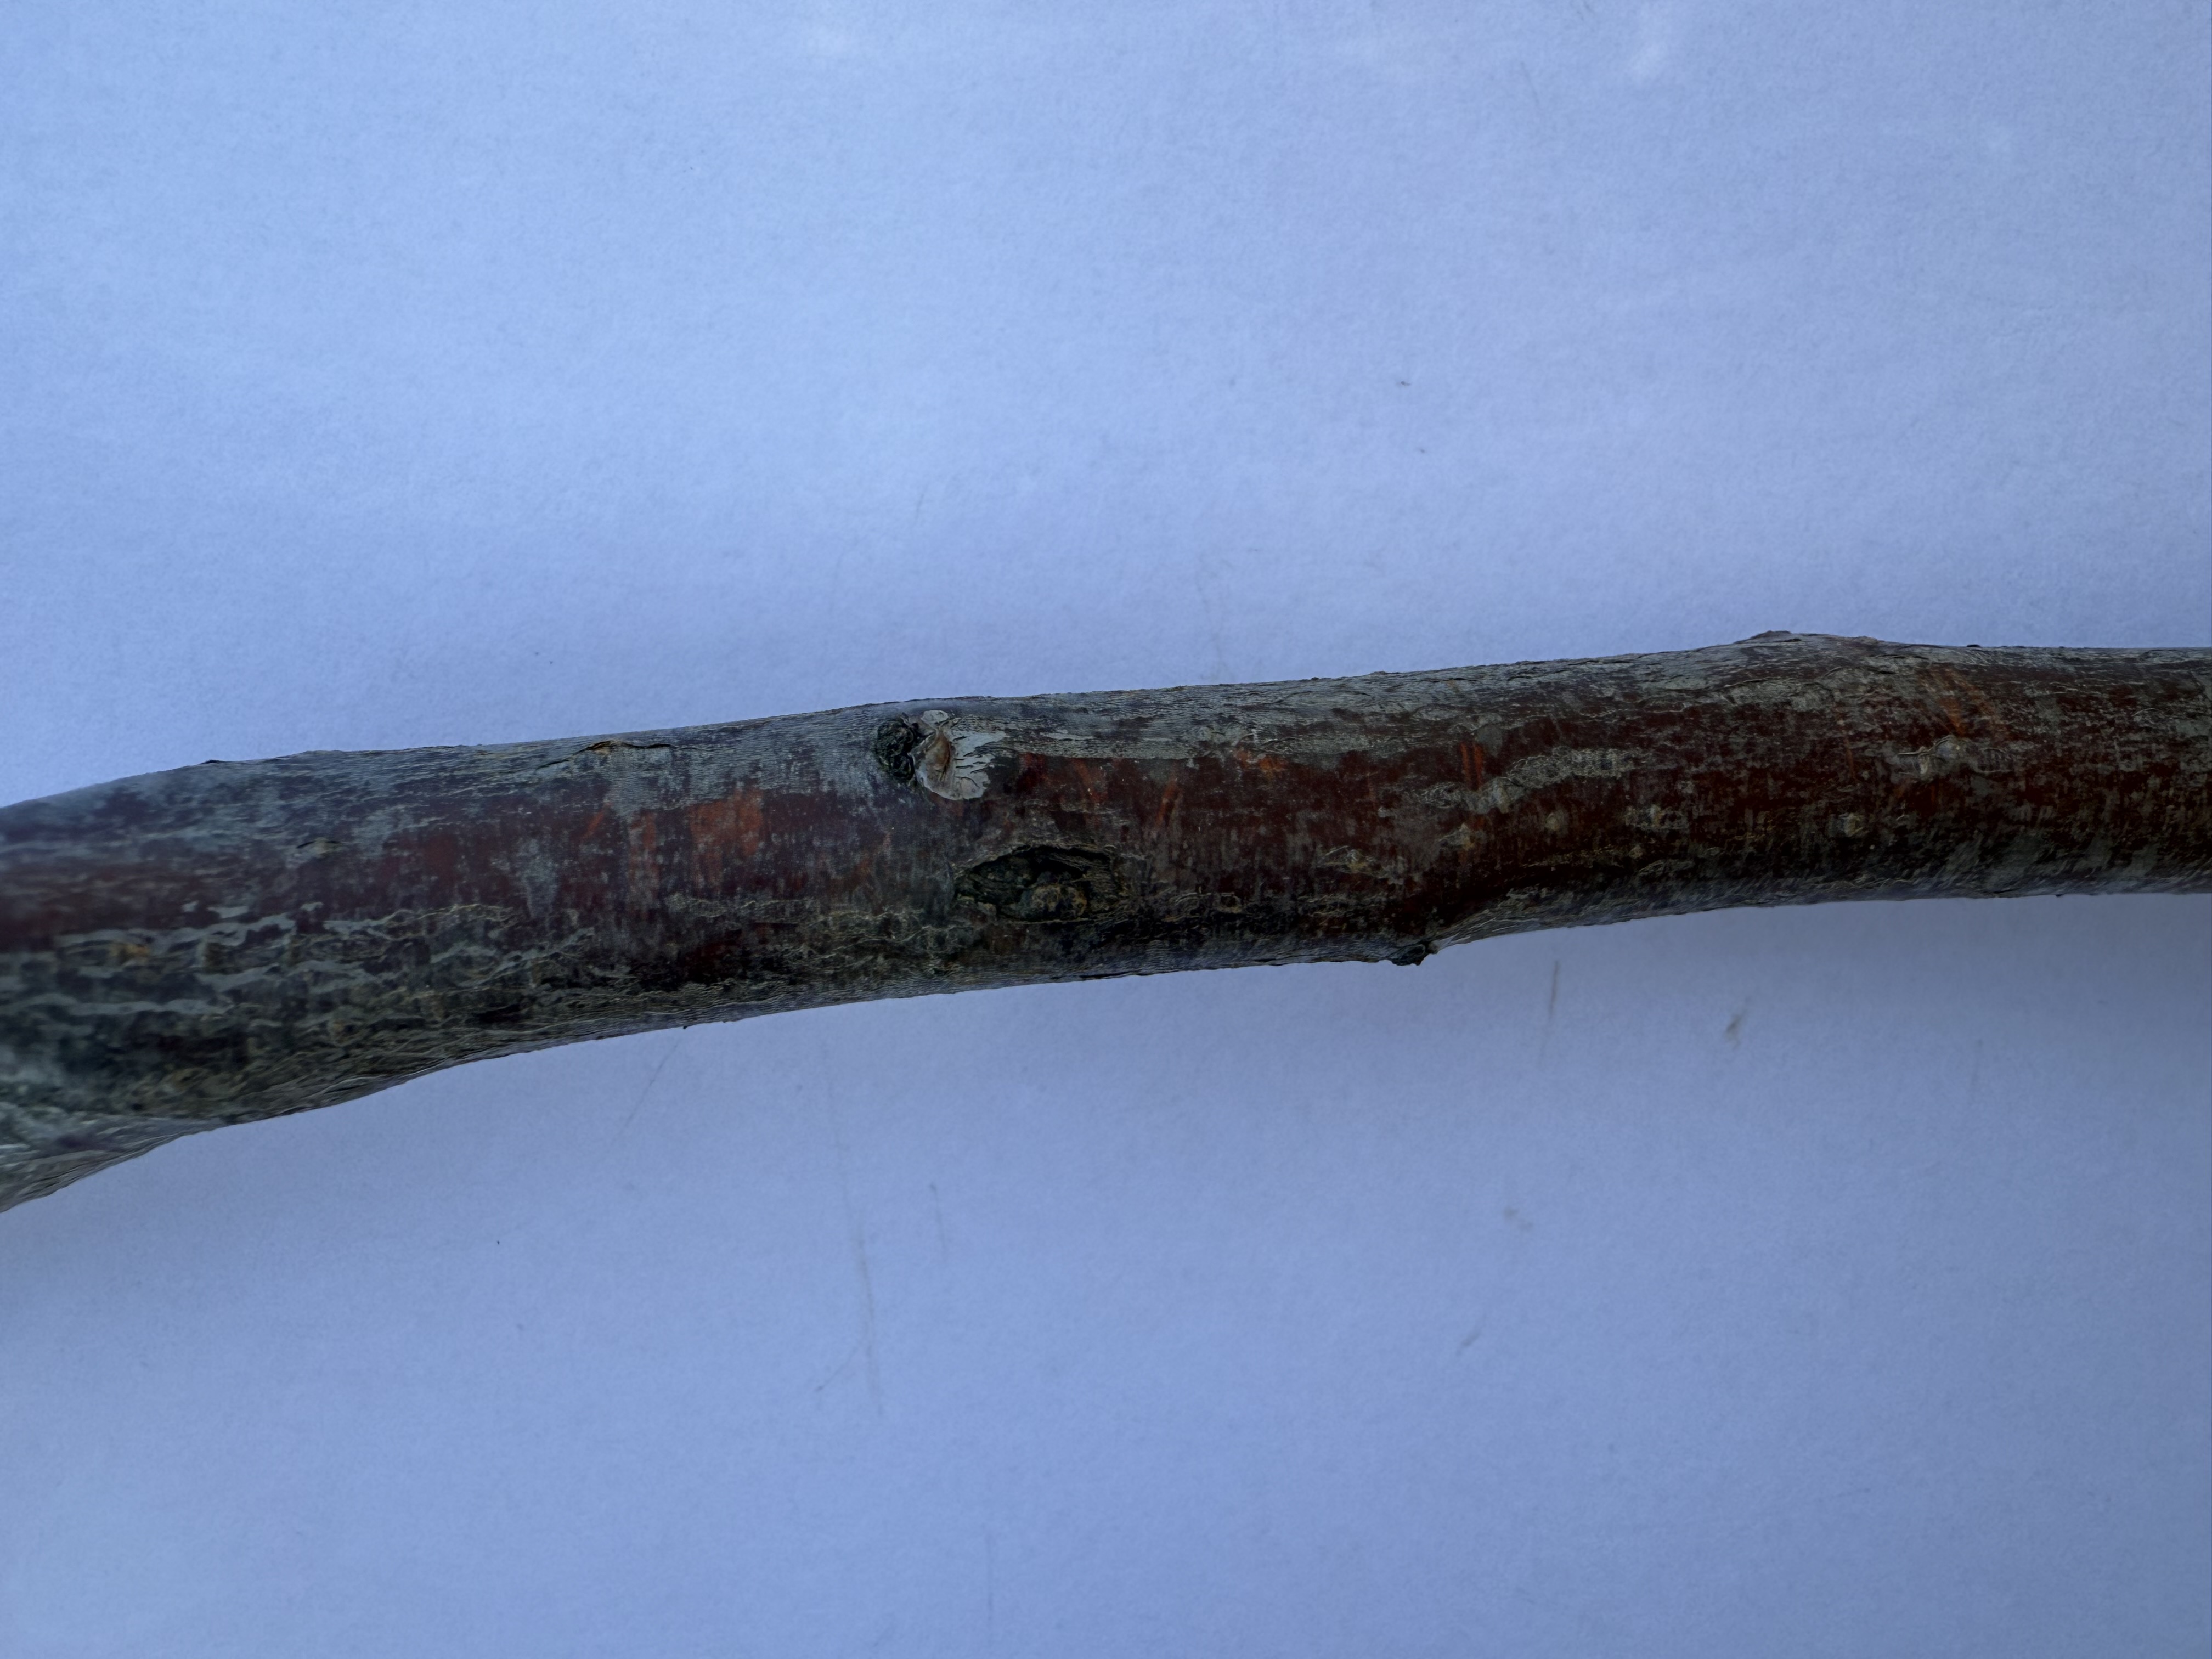
Variety: Show Time Plum